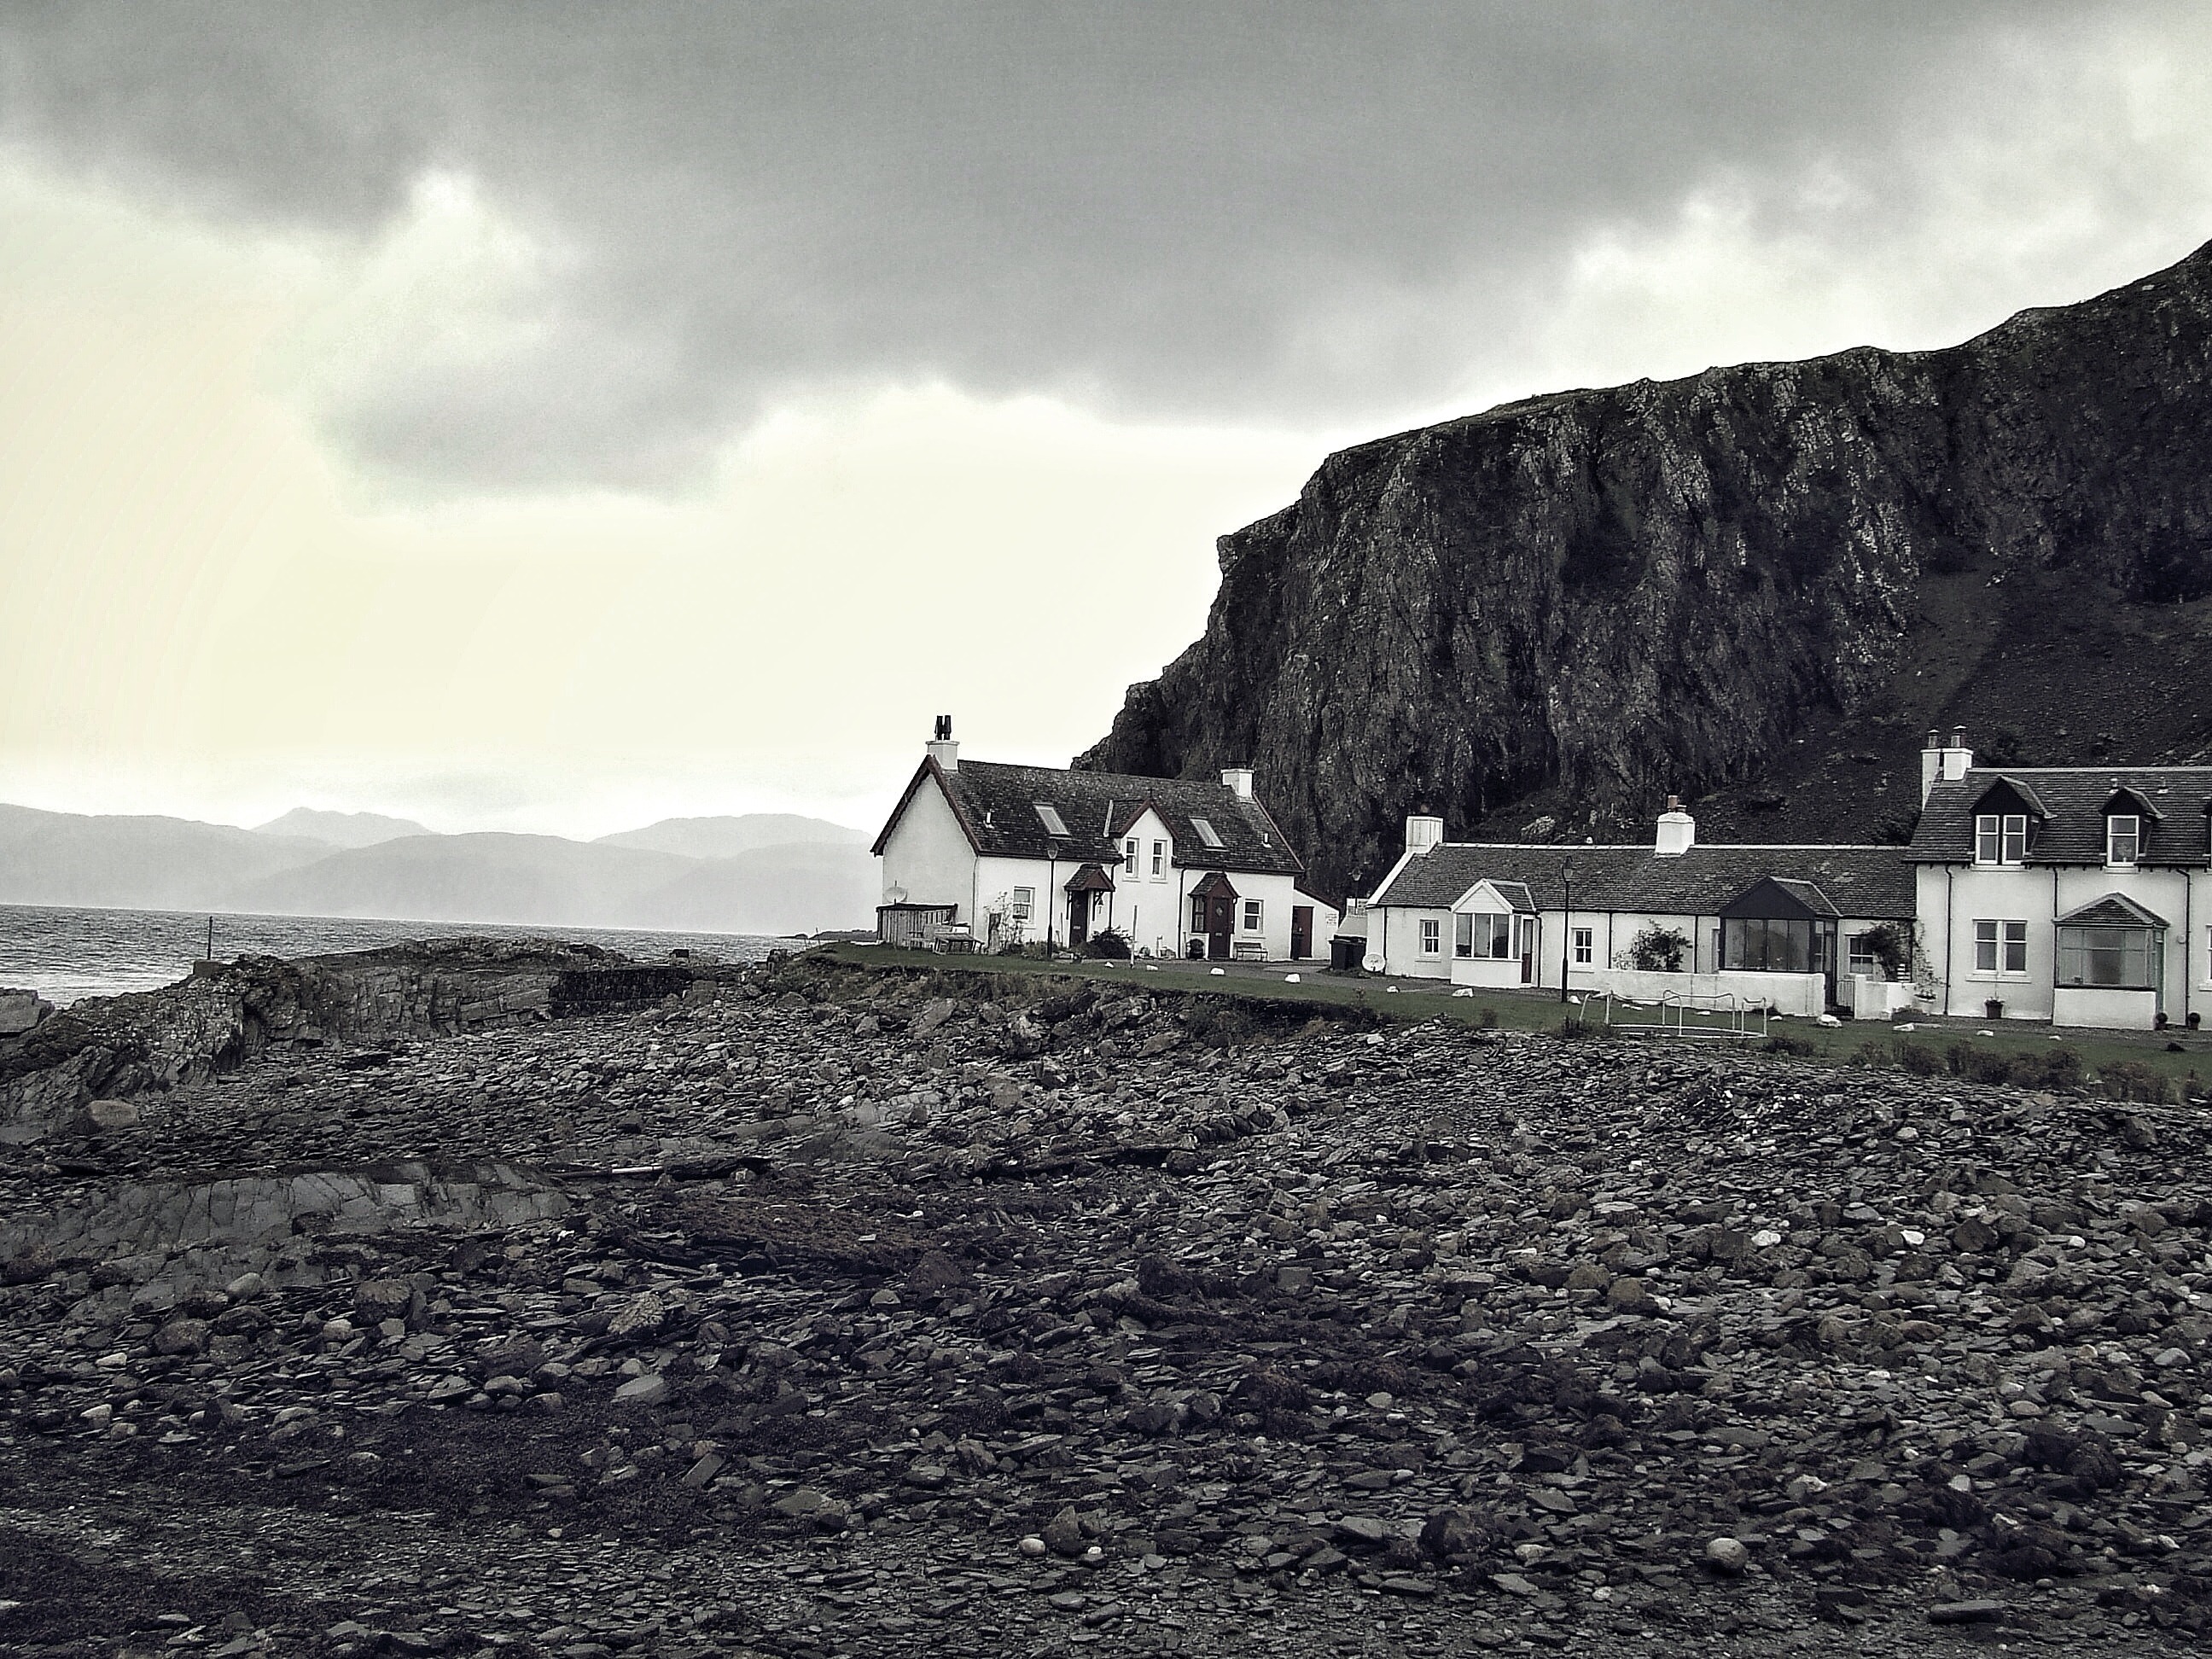
beach, sea, coast, sand, rock, ocean, horizon, cloud, shore, wave, town, wind, shoreline, cliff, tower, bay, rough, monochrome, terrain, body of water, england, buildings, houses, cape, great britain